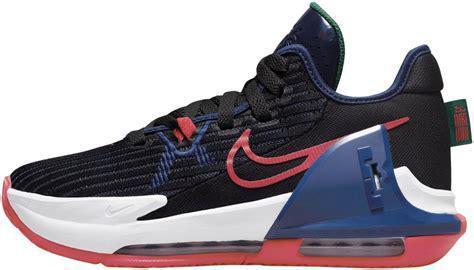
Brand: Nike
Model: Lebron Witness 6